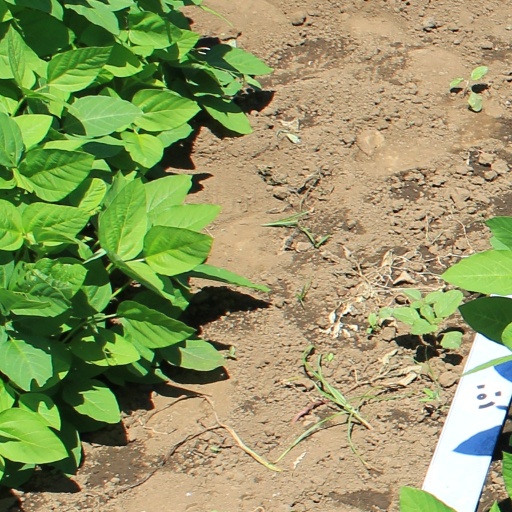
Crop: soybean